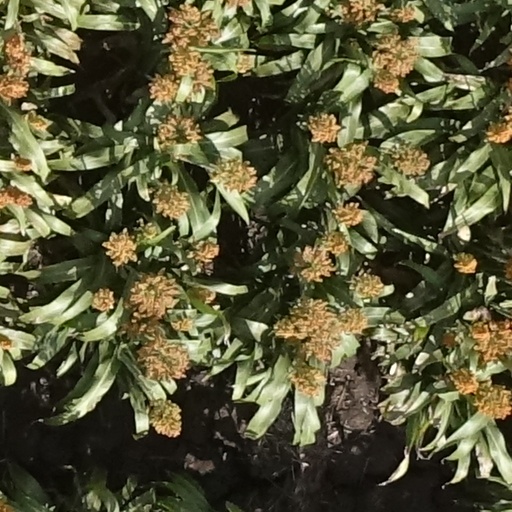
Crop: sorghum